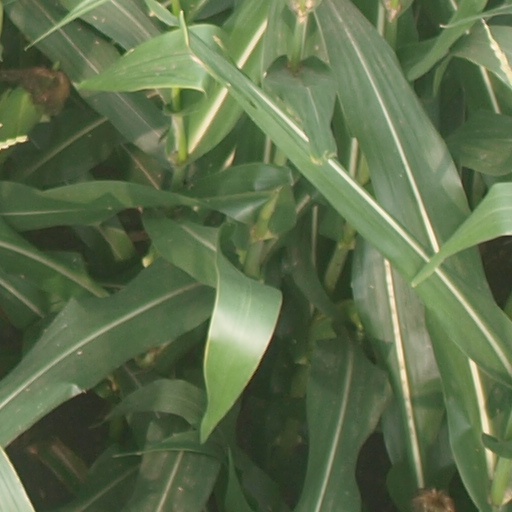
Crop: maize; corn